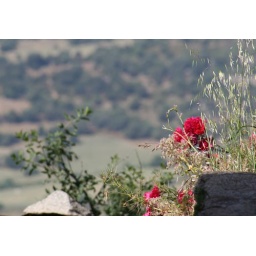
Flowers on a wall at Lavatoggio, a mountain village in the Balagne region of northern Corsica.